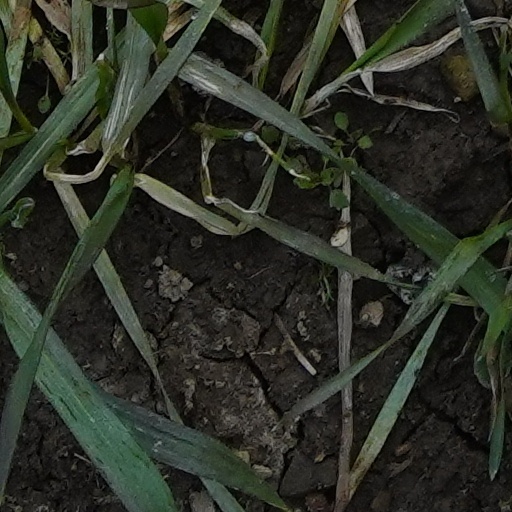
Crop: wheat